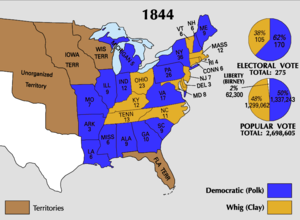
La présidence de James K. Polk débuta le 4 mars 1845, date de l'investiture de James K. Polk en tant que 11ᵉ président des États-Unis, et prit fin le 4 mars 1849. Membre du Parti démocrate, Polk entra en fonction après avoir remporté l'élection présidentielle de 1844 face à Henry Clay, candidat du Parti whig. Il quitta la présidence après un seul mandat, conformément à sa promesse de campagne, et le général Zachary Taylor lui succéda à la Maison-Blanche. Durant ses quatre années au pouvoir, Polk, qui avait été un proche d'Andrew Jackson, manifesta son attachement à la vision de la « démocratie jacksonienne » et au concept de destinée manifeste.